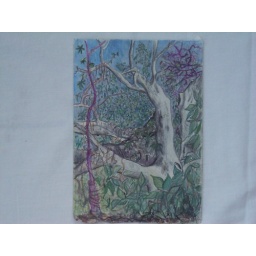
Coloured pencil drawing of a tree done in a forest in India